Mega Monster Battle: Ultra Galaxy

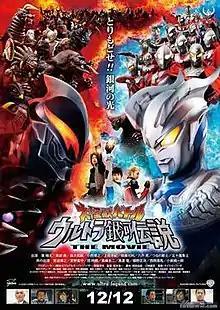
Promotional poster

is a 2009 Japanese superhero film in the Ultra Series. The film released in theaters on December 12, 2009, by Warner Bros. Entertainment Japan. The catchphrase for the movie is . The film is also referred to as "Large Monster: The Ultra Milky Way Legend". The film went on to gross $6,161,665 and become the second highest grossing Ultraman movie behind the previous year's entry. It is the first film directed by Koichi Sakamoto, marking the debut of Ultraman Zero and Ultraman Belial.